One World (John Martyn album)

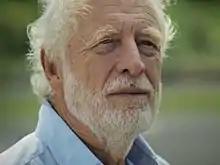
Chris Blackwell produced "One World" at his Woolwich Green Farm in Theale, Berkshire.

"One World" was recorded during July–September 1977 at Blackwell's Woolwich Green Farm in Theale, Berkshire. According to Martyn, the location was chosen because Blackwell did not want to travel to and from London on a daily basis to record the album. The musician said of the farm: "Vast grounds, lovely lake, a fine environment. It was my way of saying, it's not all rock'n'roll and mirrors". While at the farm, Martyn and engineer Phill Brown resided in two converted stables. Although Martyn had said he brought his wife and children to the cottage, he also claimed that Beverley did not attend the sessions and felt she may have erroneously thought he was living a hedonistic lifestyle at the farm. Martyn trusted Blackwell, a personal friend of his, with choosing which songs he should record for the album, later explaining: "he has what I call 'cross-over ears,' he'd as soon listen to Coltrane as anyone else. He knows what people will dig, right, which is something I've lost sight of. I don't honestly know what's strongest of my material."